Tour Generali

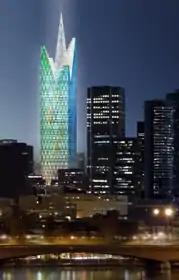

Tour Generali (English: "Generali Tower") was a skyscraper planned for construction in the business quarter of La Défense in Courbevoie (Hauts-de-Seine, France). (Generali owns another prominent high-rise building on Avenue Louise in Brussels, which is also known locally as the "Tour Generali".)